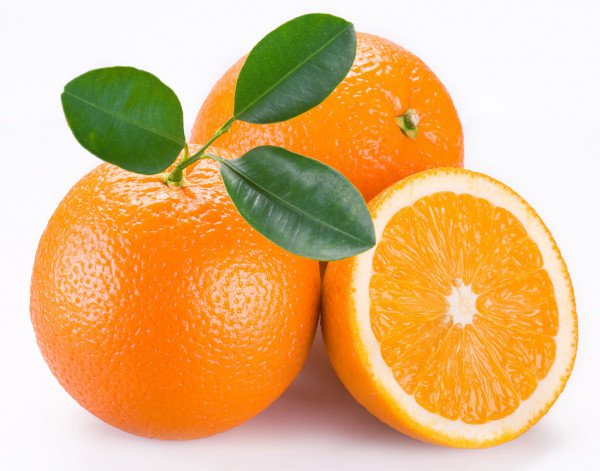
Label: Orange